Greenfield Quarles

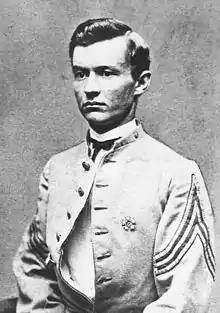
Greenfield Quarles in Virginia Military Institute uniform

Greenfield Quarles (April 1, 1847 – January 14, 1921) was a Confederate States Army and United States Army soldier, judge, and one of the founders of the Sigma Nu fraternity.